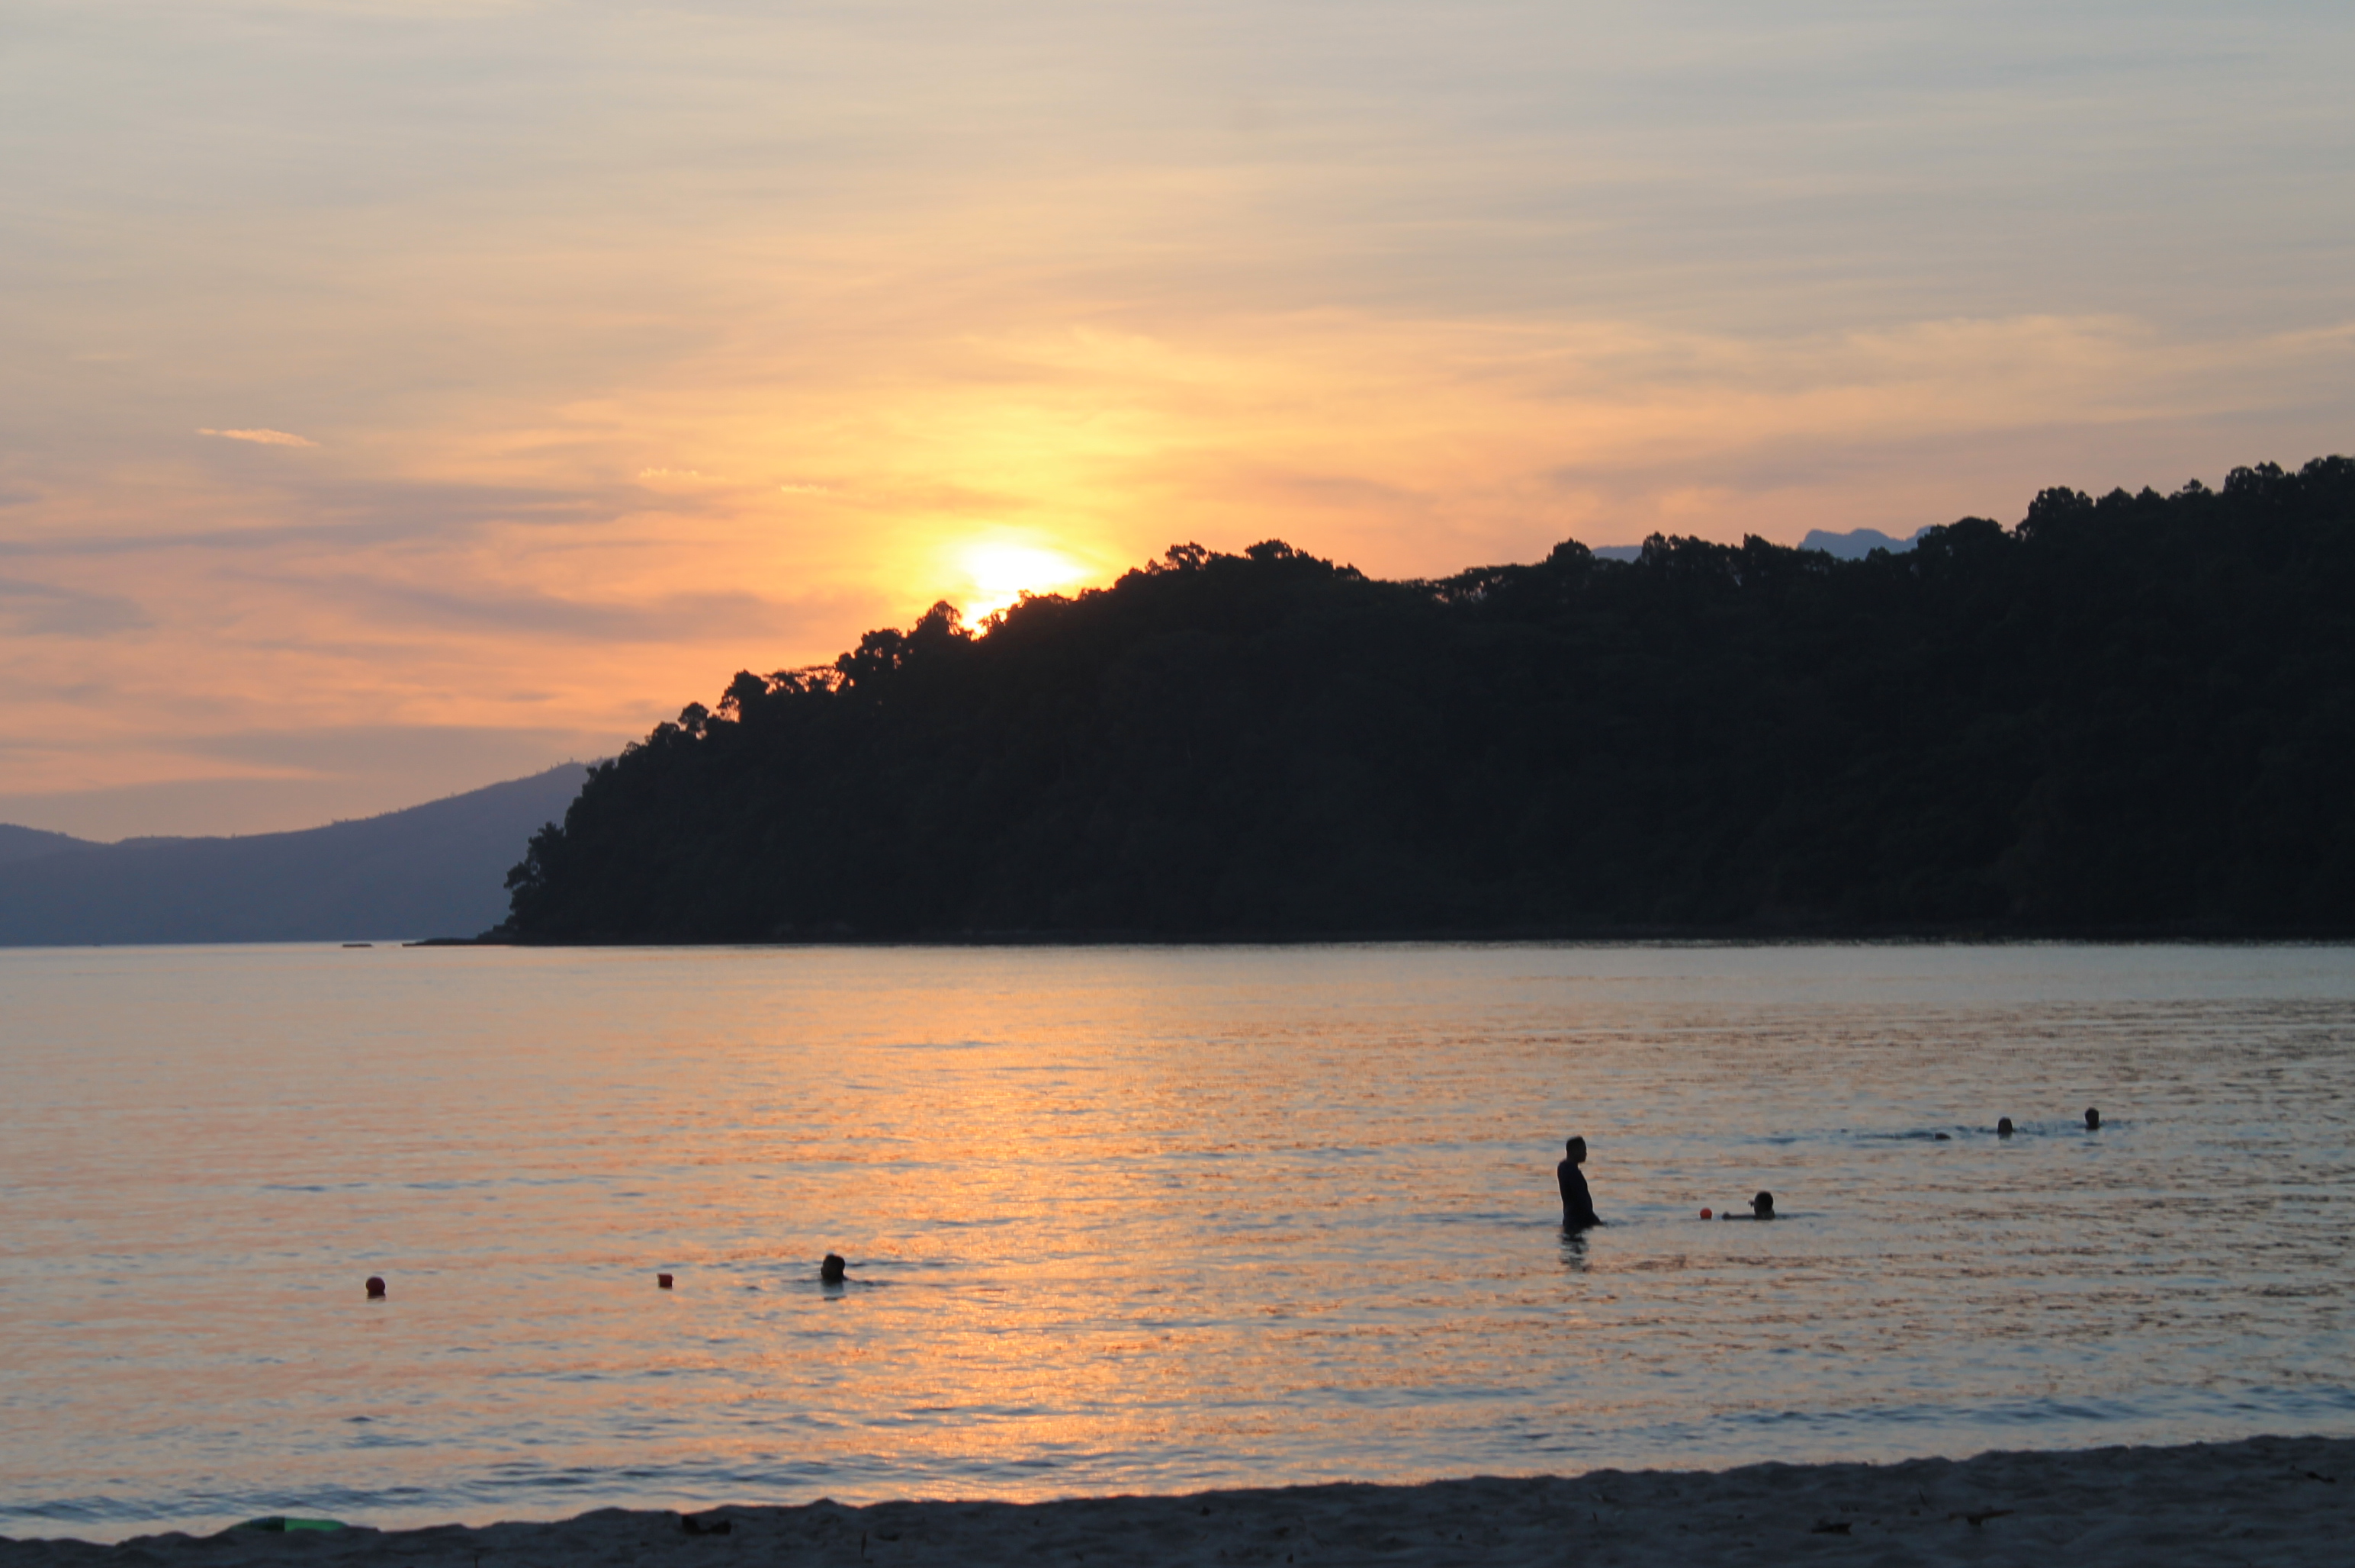
sunset, beach, sky, water, loch, lake, horizon, calm, sea, sunrise, shore, reflection, reservoir, morning, evening, afterglow, river, ocean, sunlight, dusk, coast, dawn, cloud, sun, lake district, tree, hill, inlet, landscape